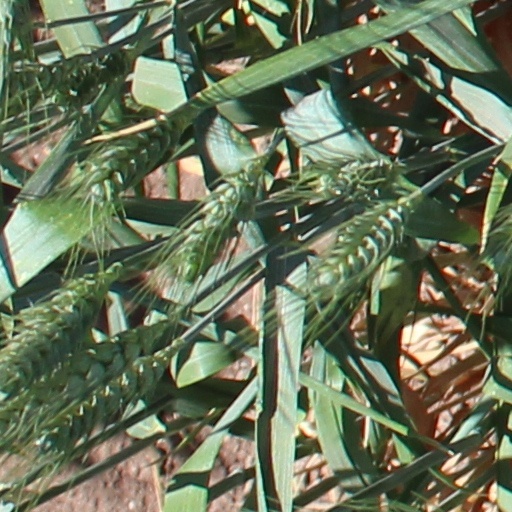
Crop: wheat